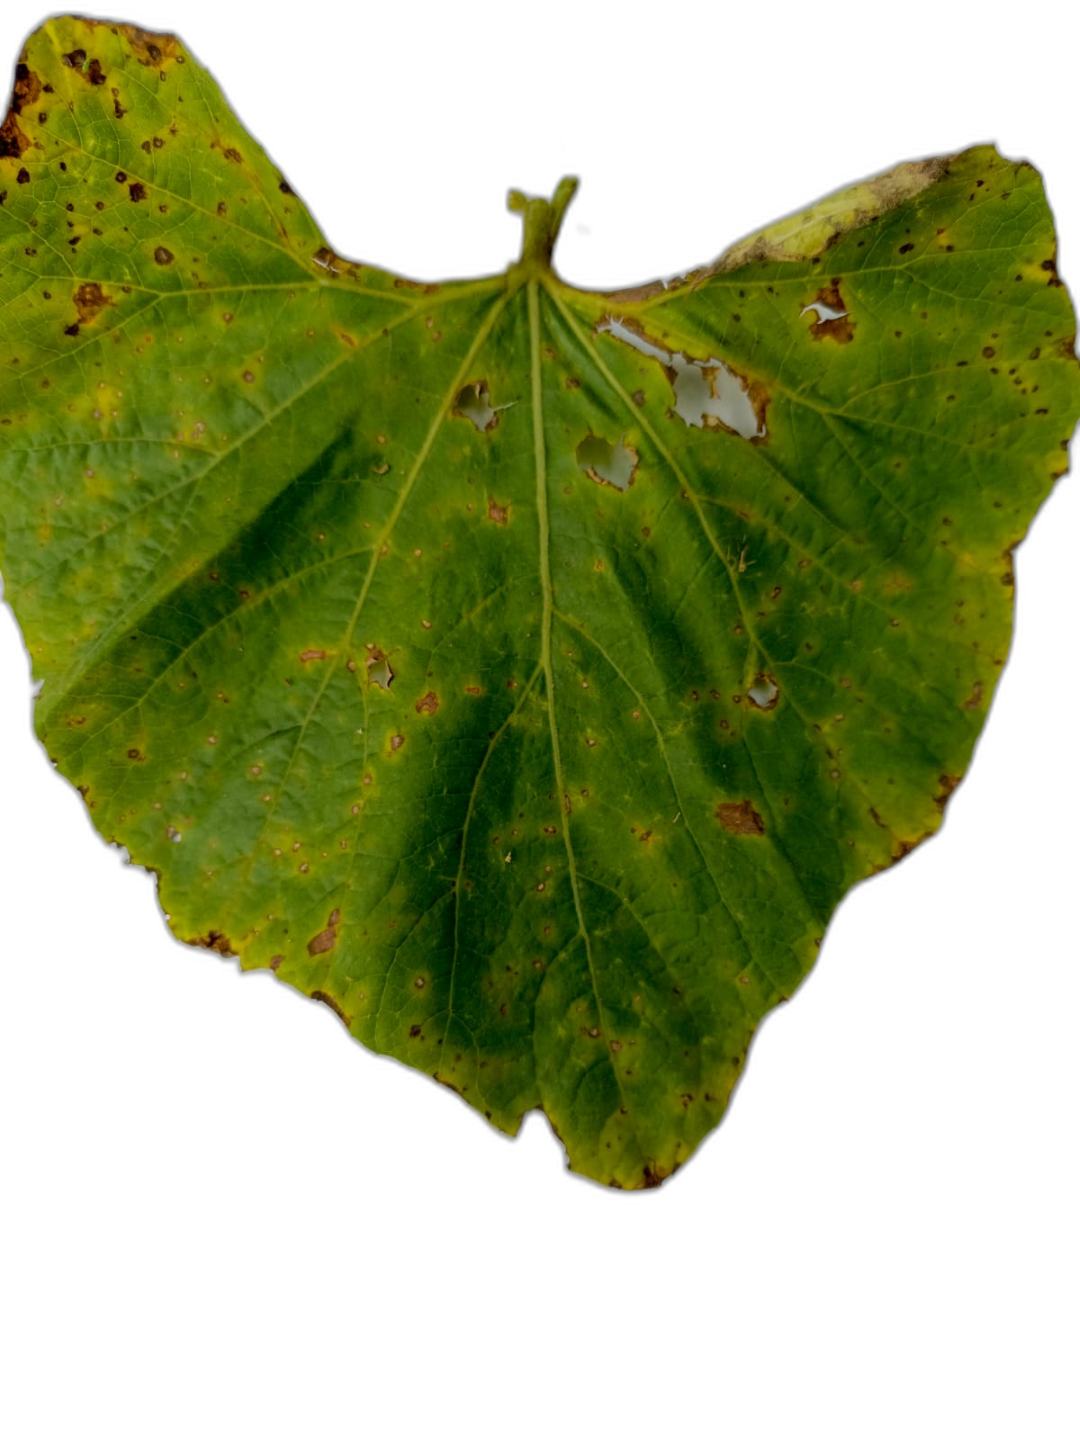
Crop: Bottle Gourd
Label: Anthracnose